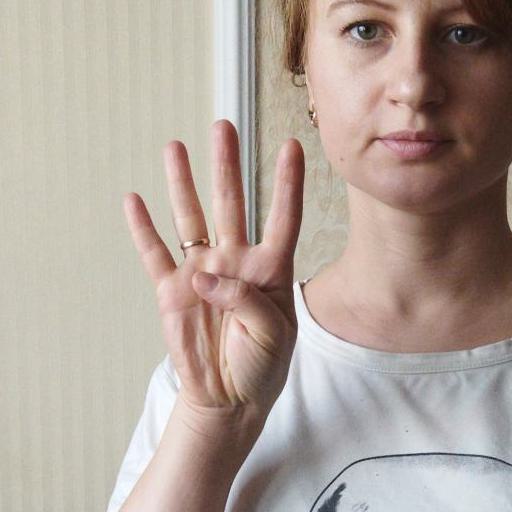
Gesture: four